Faumuina Asi Pauli Wayne Fong

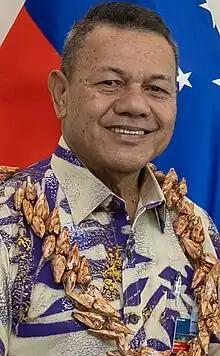
Leatinuu Wayne Sooialo in 2023

Leatinuu Faumuina Asi Pauli Wayne Fong (also known as Leatinuu Wayne Sooialo) (born June 1959) is a Samoan politician and Cabinet Minister who has served as the minister of Commerce, Labour and Industry since 2021.